2010 Swedish Touring Car Championship

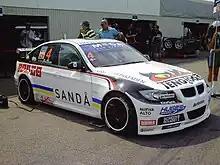
Richard Göransson won the championship, defeating Robert Dahlgren by two points, having trailed Dahlgren into the final race.

The 2010 Swedish Touring Car Championship season was the 15th and last Swedish Touring Car Championship (STCC) season. Four of the race weekends were held together with the Danish Touring Car Championship and the results from these races also counted towards the Scandinavian Touring Car Cup. From 2011, the new Scandinavian Touring Car Championship replaced both the Swedish and the Danish Touring Car Championships.